Maria Baldó i Massanet

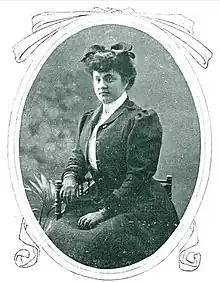
(1907)

Baldo wrote for several periodicals, such as "La Veu de Catalunya", "Una védade", "Art jove", "Companya", "Portantveu del Club Femení i d’esports de Barcelona", "La Dona Catalana", and while in French exile, "Tramontane".